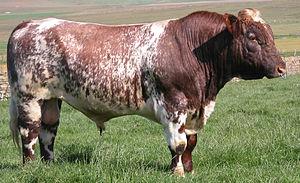
L'élevage bovin au Canada est issu de la colonisation européenne qui a introduit l'espèce Bos taurus sur le continent américain.
L'Allemagne, pays carrefour du nord de l'Europe, est un lieu de métissage bovin depuis très longtemps.